2021 Toronto International Film Festival

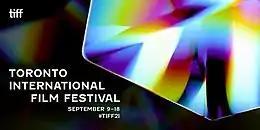
Festival poster

The 2021 Toronto International Film Festival, the 46th event in the Toronto International Film Festival series, was held from September 9 to 18, 2021. Due to the continued COVID-19 pandemic in Toronto, the festival was staged as a "hybrid" of in-person and digital screenings. Most films were screened both in-person and on the digital platform, although a few titles were withheld by their distributors from the digital platform and instead were screened exclusively in-person.